James Cotterell Hoole

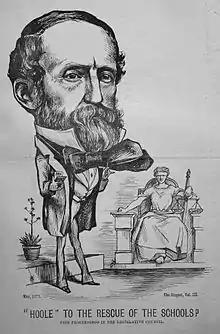
James Cotterell Hoole MLC. Cartoon from the Zingari

Hon.James Cotterell Hoole MLC (18 May 1816 – 29 Apr 1878) was a prominent member of the Legislative Council of the Cape Colony.